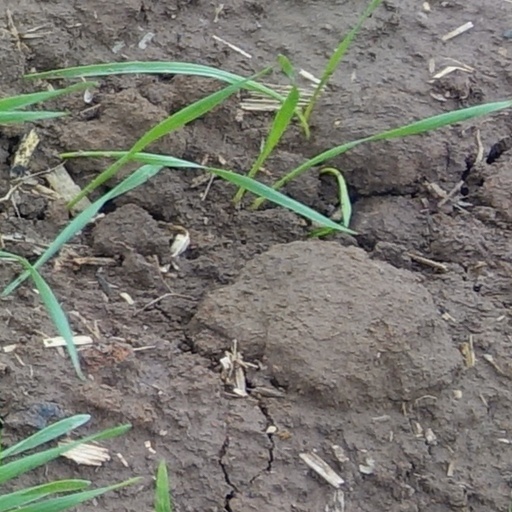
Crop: wheat